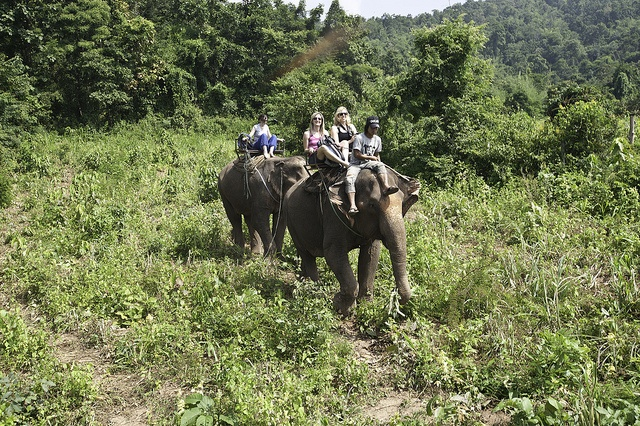
A group of men and women riding elephants through a jungle.
Two Indian elephants, with passengers, crossing a field.
Two elephants are carrying people through a weeded area.
Four people riding on two elephants through the jungle.
Tourists riding on the back of elephants through jungle land